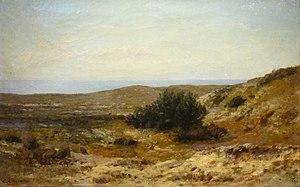
Montalivet (Gironde)
Le musée d'Art et d'Histoire de Cognac est installé dans l'hôtel Dupuy d’Angeac, à l'intérieur du jardin public de Cognac formé de la réunion de son jardin à celui de l'hôtel Otard de la Grange acheté par la ville en 1889 et devenu hôtel de ville en 1892. Le paysagiste Édouard André redessine alors le parc en jardin creux avec perspectives et plan d'eau.